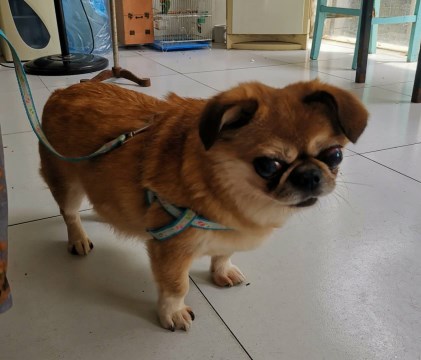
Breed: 480-n000125-Pekinese